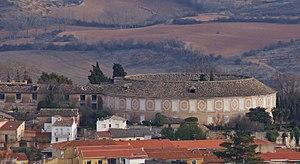
La Fabrique royale de tissus de Brihuega, fut l'une des "fabriques royales" inaugurées pendant le règne de Ferdinand VI sous l’influence des idées des Lumières. Située à Brihuega, dans la province de Guadalajara, en Espagne, elle fut l'une des installations industrielles les plus prestigieuses du pays, et fonctionna pendant presque deux siècles jusqu'à sa fermeture définitive en 1936. Elle reste l'un des exemples les plus nets des mesures prises par le Réformisme des Bourbons en Espagne, et fait aujourd'hui partie de l'ensemble historique de Brihuega